Gole Market

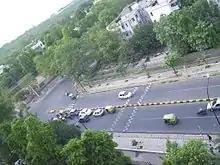
Gole Market (Peshwa Road, T-point) Picture taken from roof of M.S.Flats. The green area at the background is the central ridge forest.

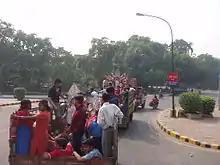
Durga Puja Visarjan procession passing through Gol Dak Khana (Adjacent to Gole Market).

The octagonal market, designed by Edwin Lutyens, was built in 1921 as an important part of a wider development plan. In the years that followed, the Connaught Place shopping area was built adjacent to it, catering to the daily needs of thousands of government employees living in nearby residential areas built for them in 1925. These employees worked at the nearby Secretariat Building, as most government offices had relocated from Old Delhi a decade before the new capital had been inaugurated in 1931. Many of the employees were brought into the new capital from distant parts of India, including the Bengal Presidency and Madras Presidency.